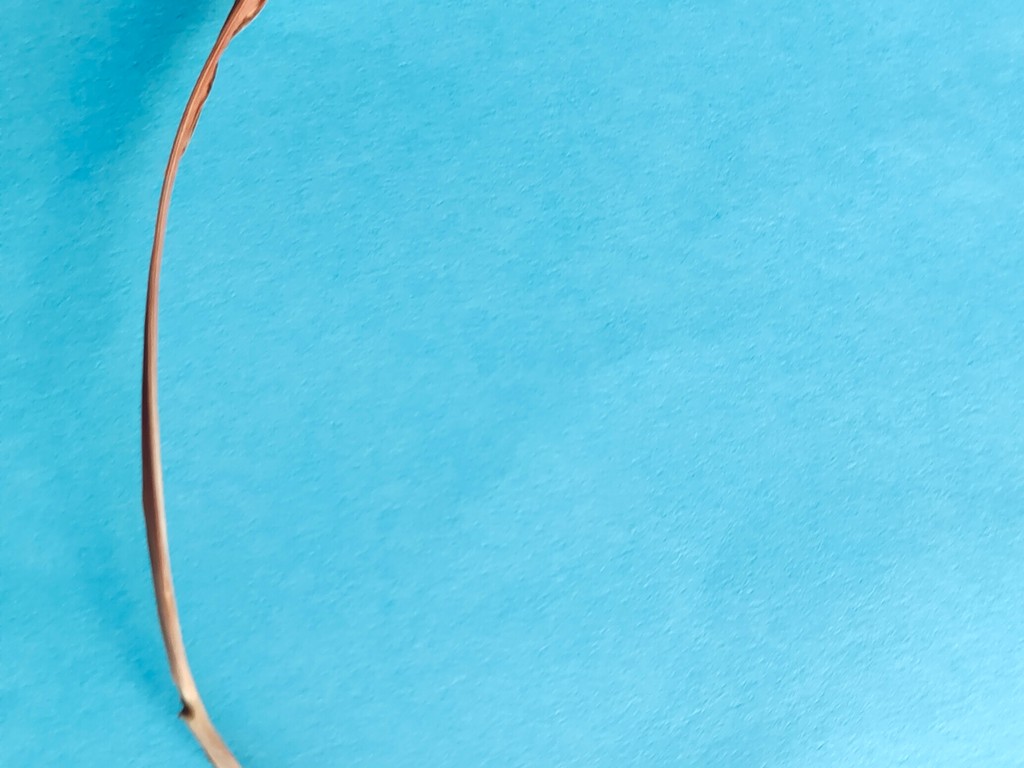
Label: Dried